Giles Fletcher, the Elder

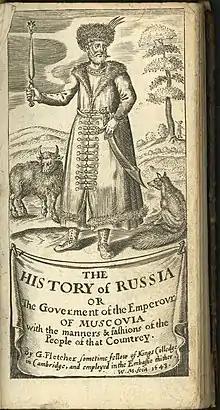
Giles Fletcher, "The History of Russia" titlepage, 2nd Ed. (1643)

Giles Fletcher, the Elder ( – 1611) was an English poet and diplomat, and a member of the English Parliament.